Rhizina undulata

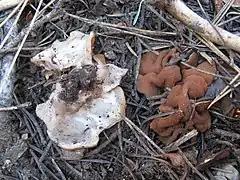
"Discina ancilis" is a lookalike

"Disciotis venosa" has an overall similar blistered appearance, but can be distinguished by its distinct bleach-like odor. "Discina ancilis" bears a general resemblance to "Rhizina undulata", but its fruit bodies lack rhizoids on their undersurface, and are attached to the substrate at a central point.